Rekha Harris

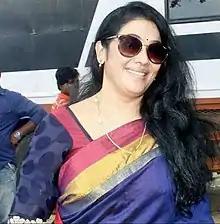

Sumathi Josephine, better known by her stage name Rekha, is an Indian actress who predominantly works in Tamil and Malayalam films. She also starred in a few Telugu and Kannada films.She was one of the contestants of "Bigg Boss Tamil Season 4".